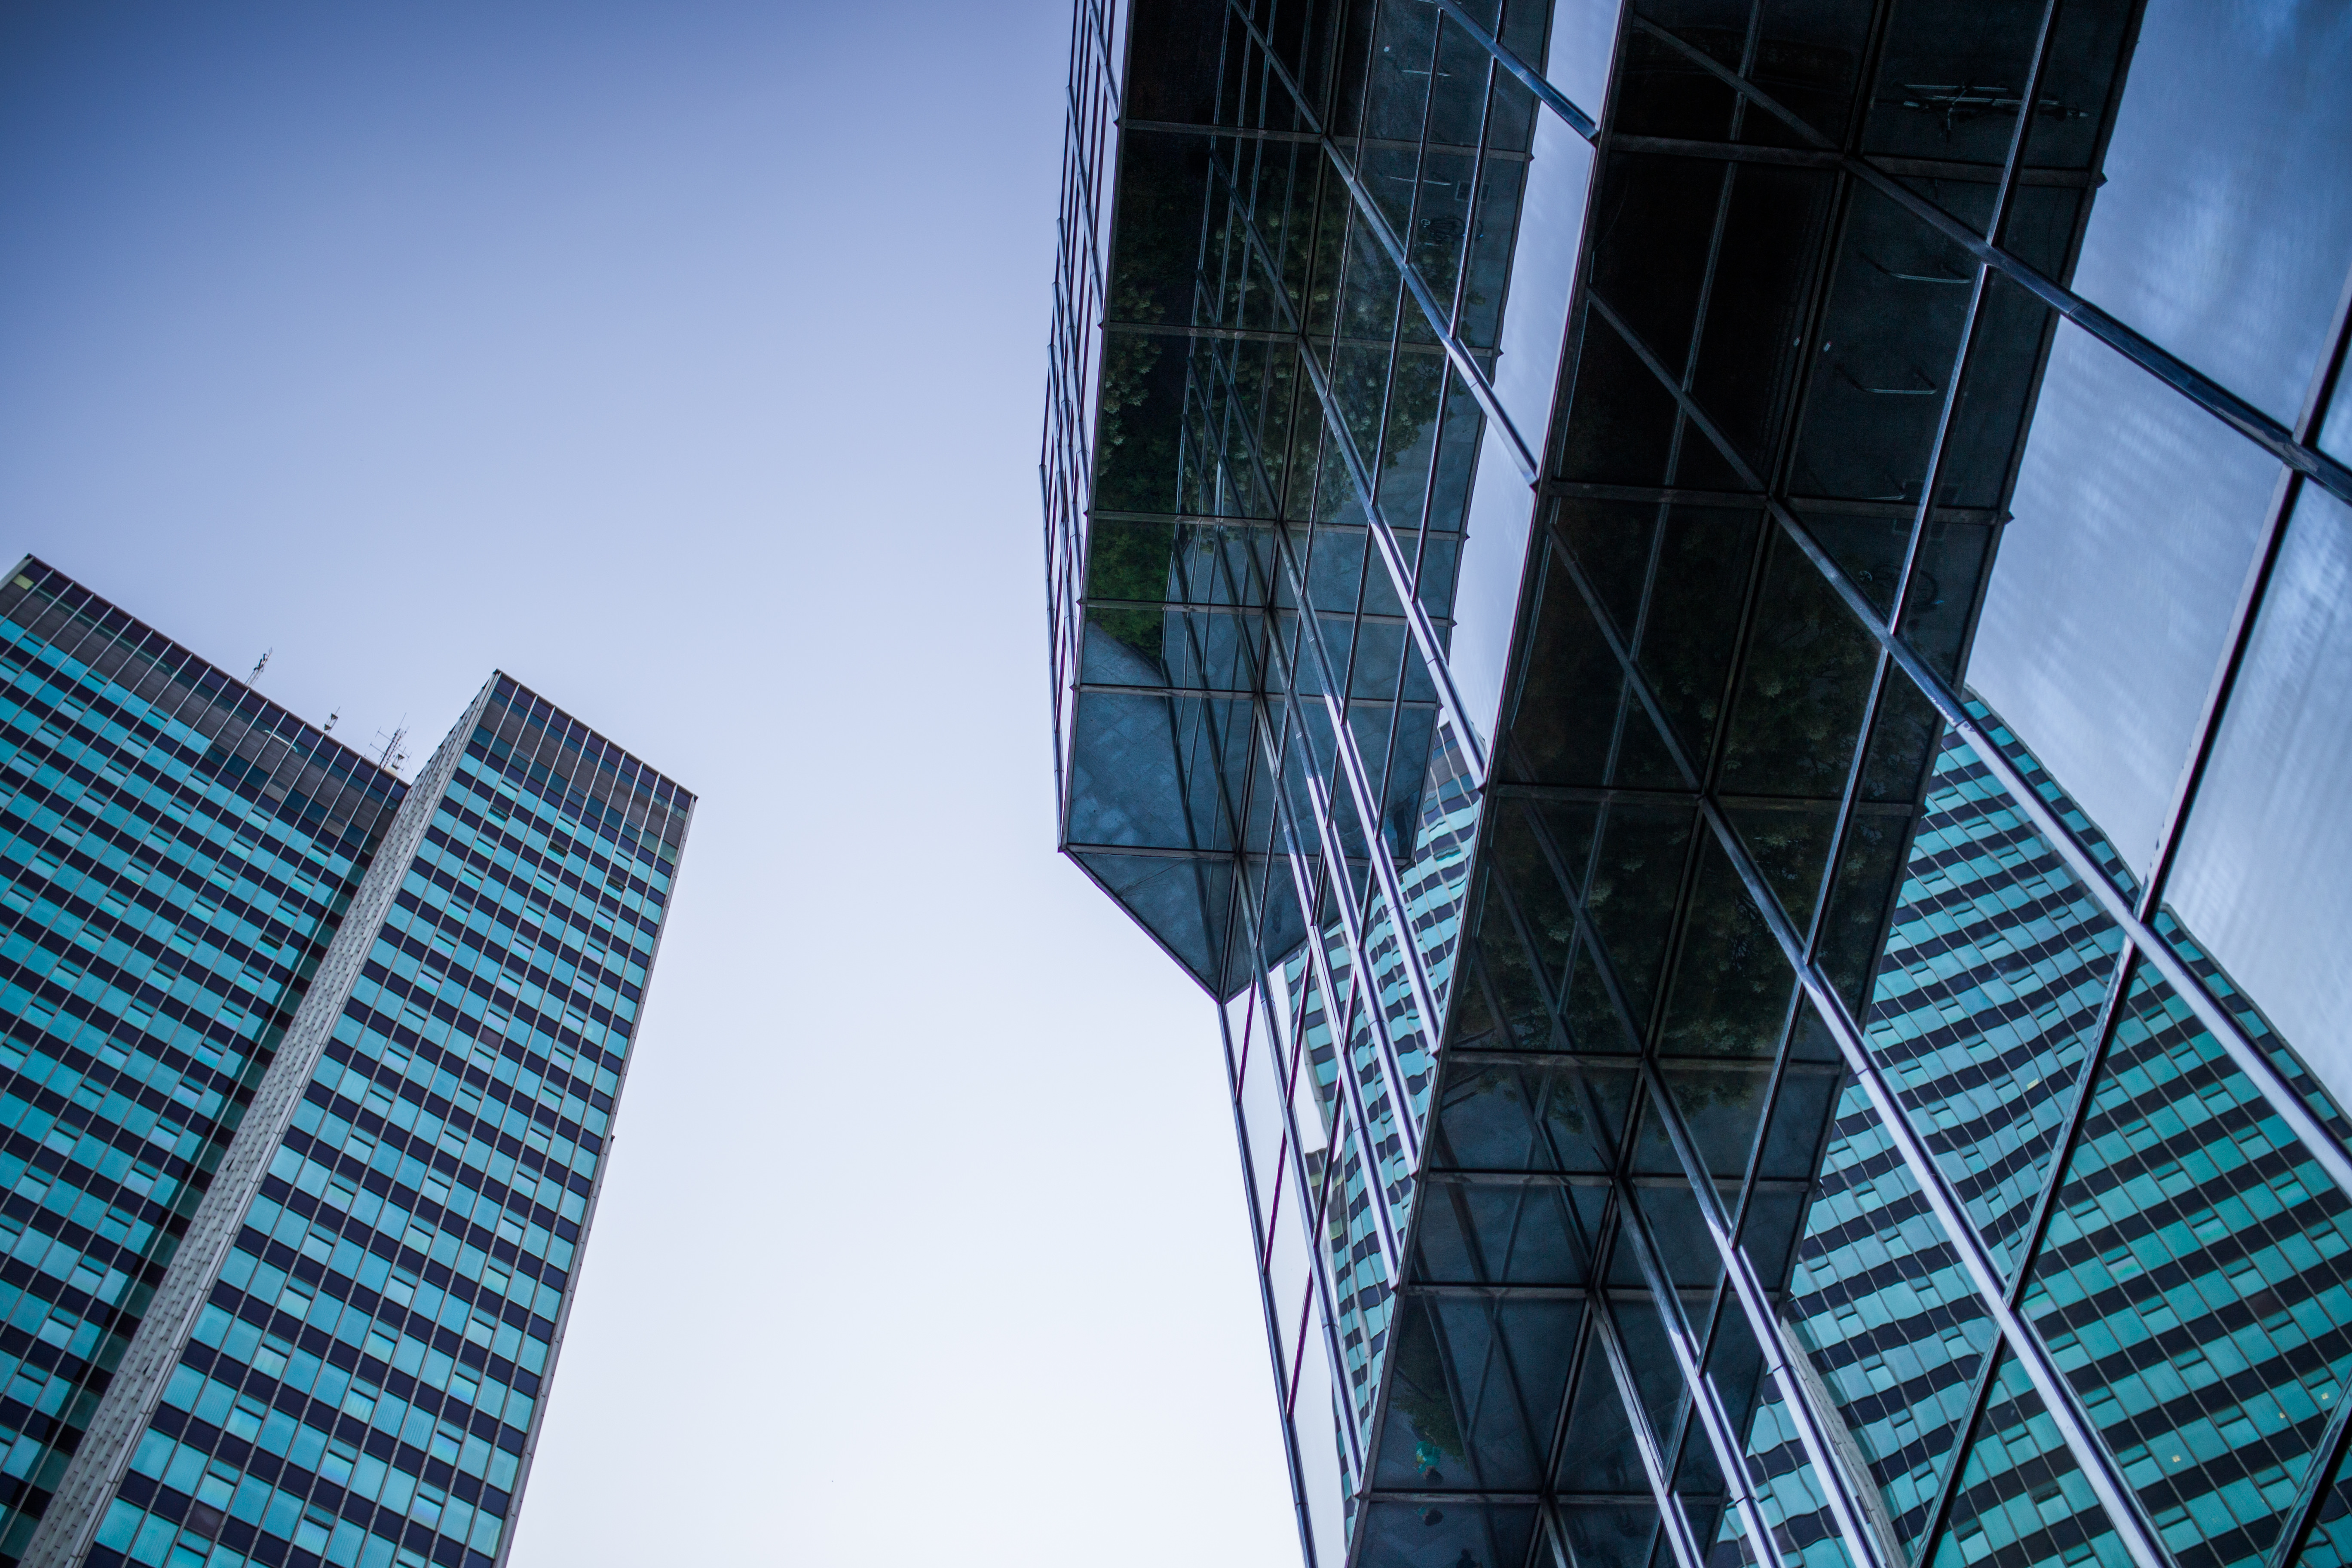
architecture, structure, glass, building, city, skyscraper, cityscape, downtown, steel, line, reflection, tower, landmark, facade, blue, tower block, lines, buildings, windows, symmetry, shape, headquarters, metropolis, urban area, metropolitan area